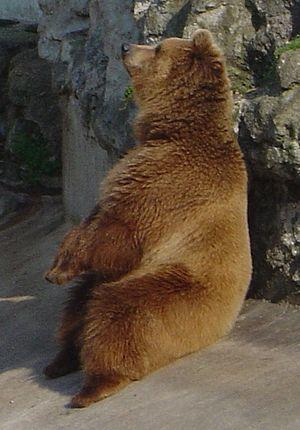
Un ours du Jardin d'Acclimatation à Paris.